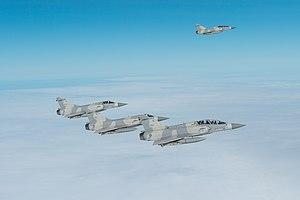
L’affaire des Mirages de Taïwan est liée à un contrat d’armement signé en 1992 qui prévoyait la vente par Dassault Aviation, le missilier Matra, Thomson-CSF et la Snecma de soixante Mirage 2000 armés de missiles MICA devant servir à la force aérienne de Taïwan.
Le guidage est l’ensemble des opérations qui permettent au missile de remplir sa mission, du point de vue approche vers l’objectif ou but choisi, malgré l’intervention de perturbations. C’est le guidage qui permet de faire la distinction entre un missile et une roquette ou un projectile d’artillerie. Le guidage est différent du pilotage.